Demensio Rivera

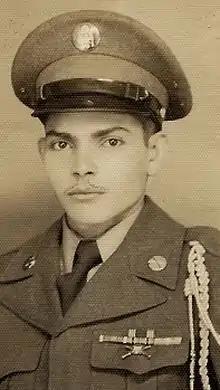

Private Demensio Rivera (April 28, 1932 – March 19, 1967) was a United States Army veteran of the Korean War who was awarded the Distinguished Service Cross; the award was upgraded in 2014, decades after his death, to the Medal of Honor.